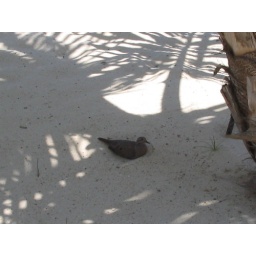
This is a dove/pigeon-like bird that walked around the grounds and would sit in the sand under the trees.